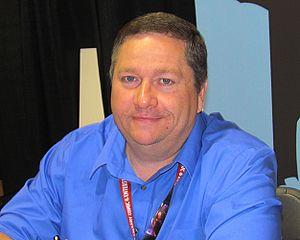
Phil Hester est un artiste et écrivain américain de bandes dessinées.